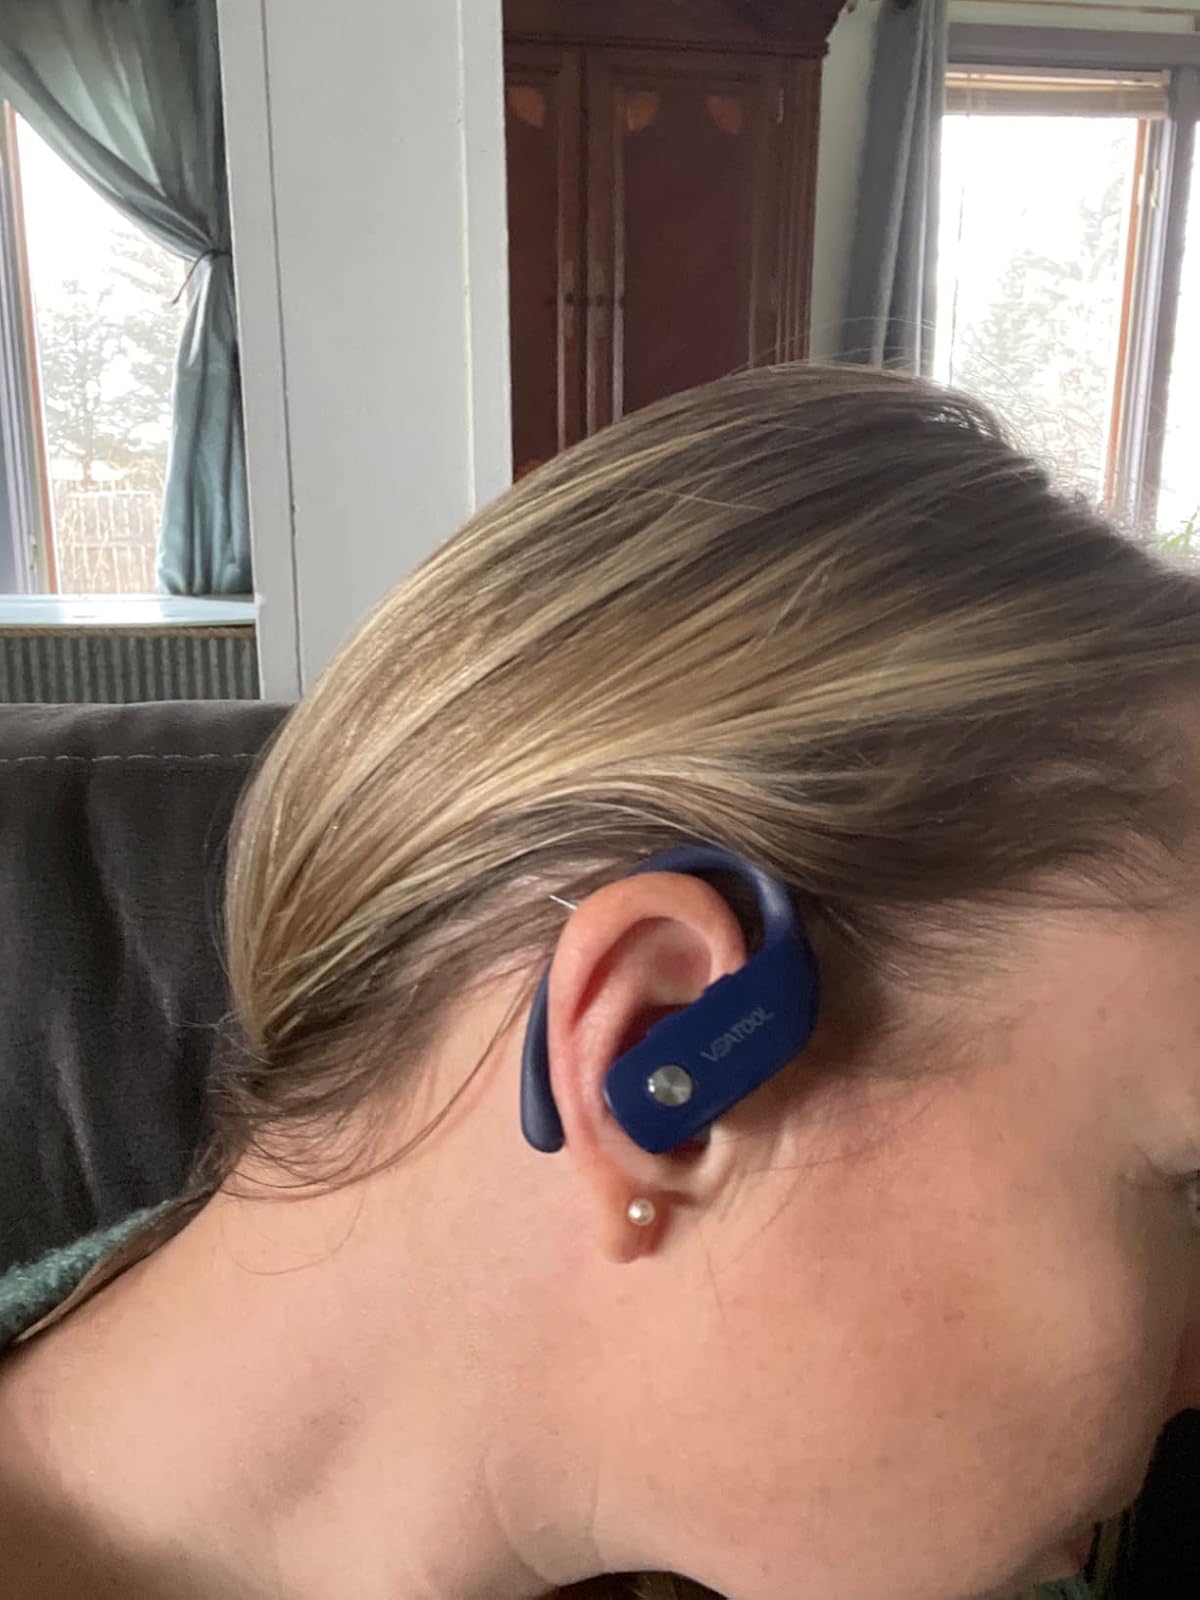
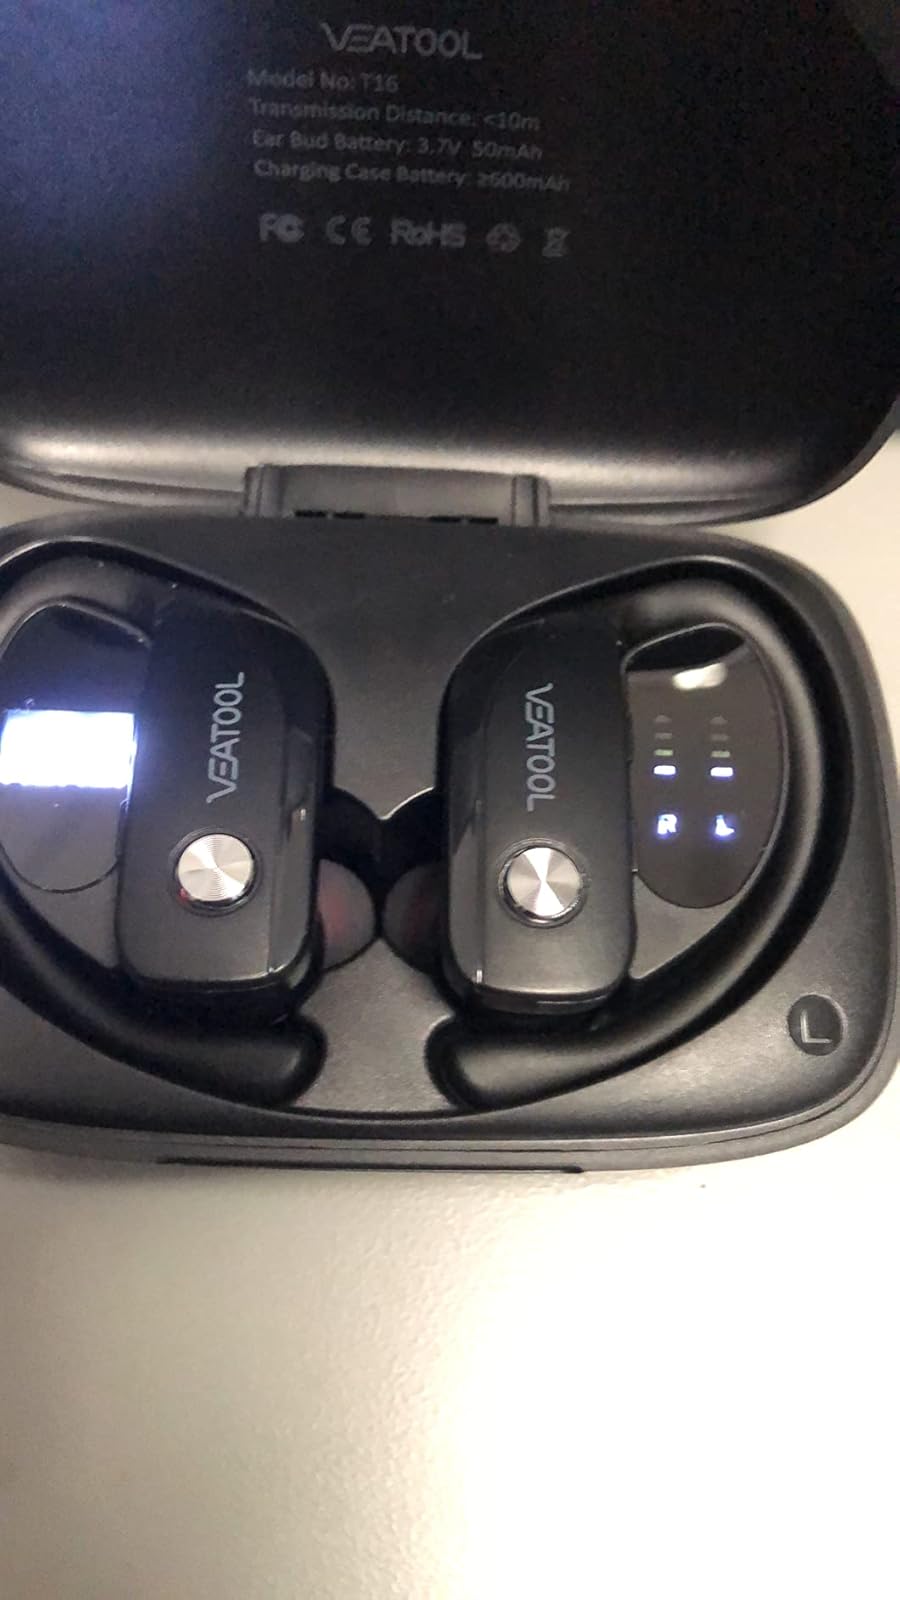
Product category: earbuds
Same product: no